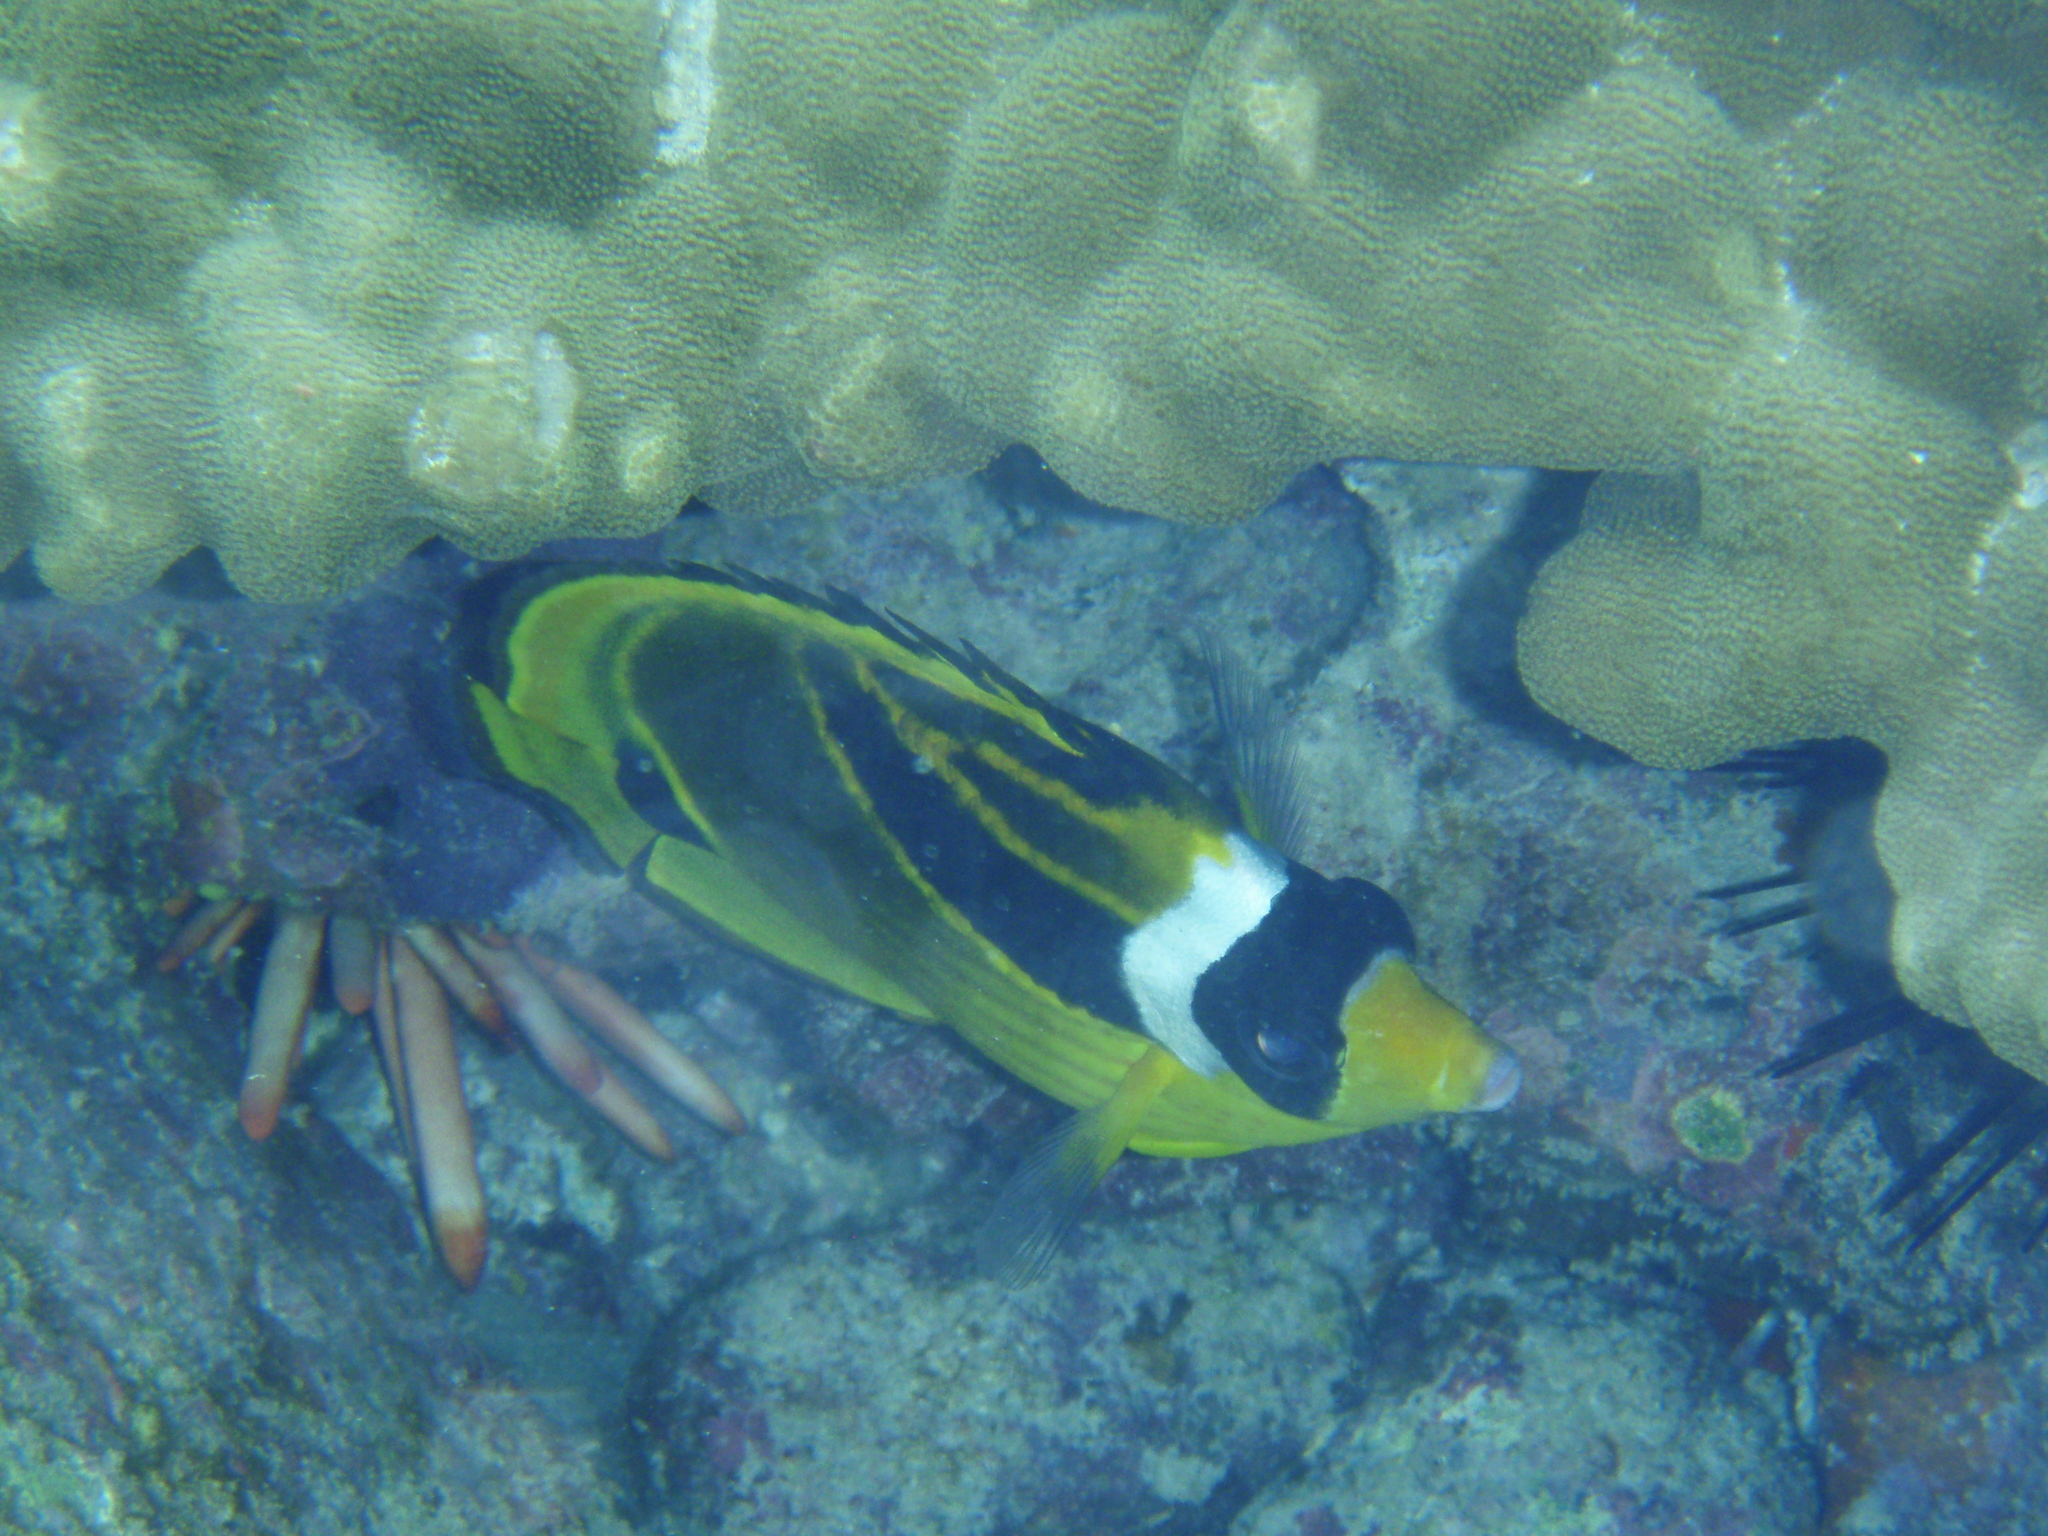
Chaetodon lunula (Raccoon Butterflyfish)